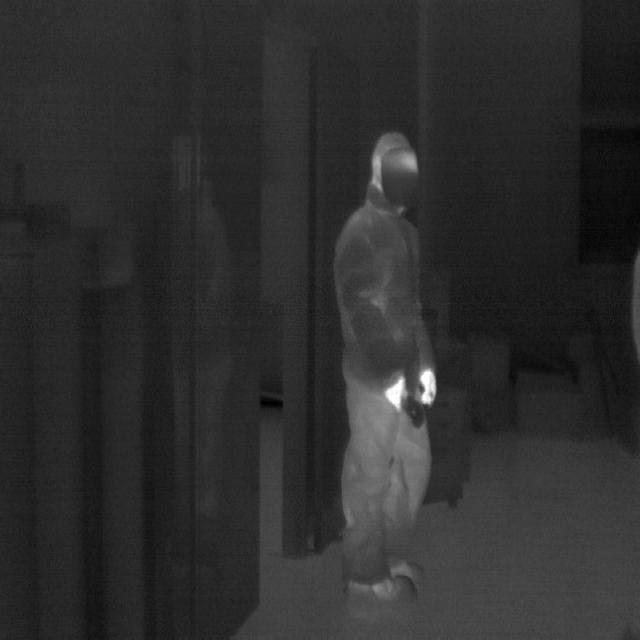
Detected objects:
label: person